RCA connector

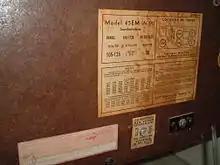
Rear panel of a 1939 RCA model 45EM vacuum tube desktop AM radio with a female RCA jack. Tag reads "An inexpensive RCA Victor record player will make a fine Victrola of this radio. Plug here."

RCA introduced this connector by 1937, when it was used inside a RCA model U-109 radio-phonograph and model R-97 phonograph. In the U-109, the internal amplifier chassis had female connectors which accepted male cables from the internal radio chassis and built-in phonograph player. Originally, the concept was intended as an easy method to unhook sources while troubleshooting the console during servicing.